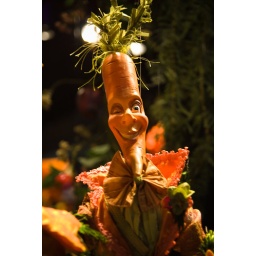
The creepiest thing I've seen all week. Found in a store window on Pearl street in Boulder, CO